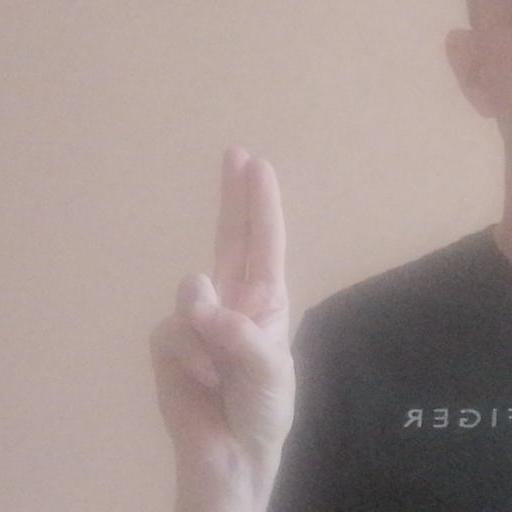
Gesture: two_up